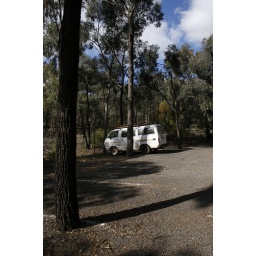
the van in the car park